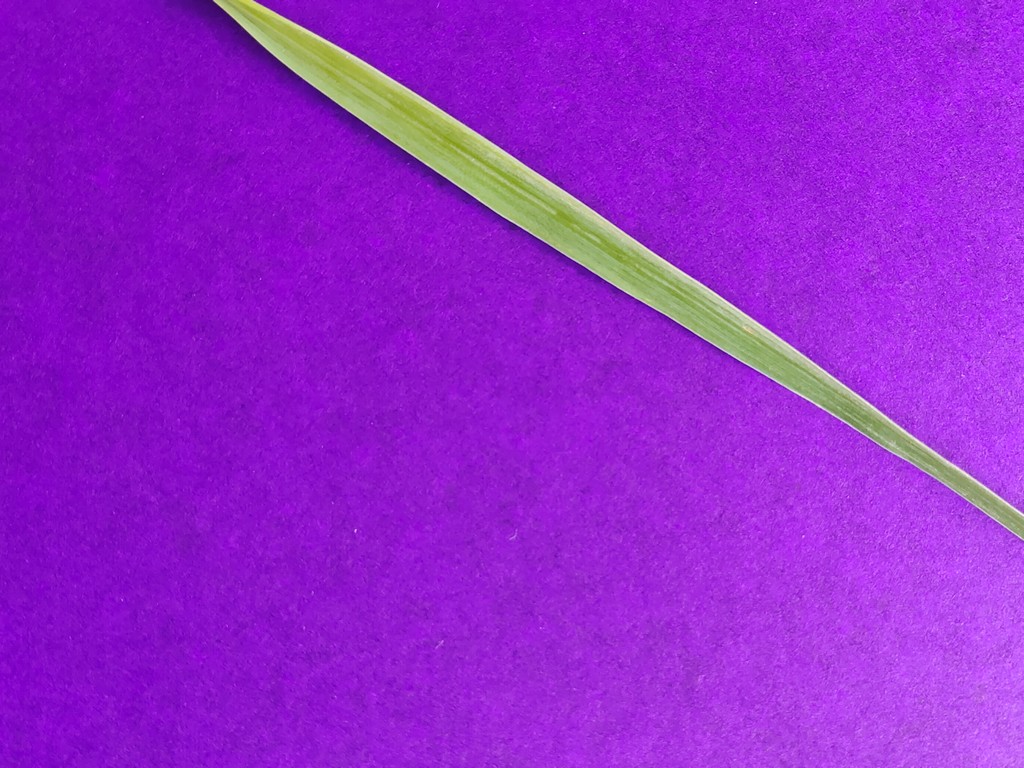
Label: Healthy